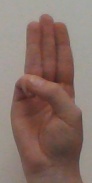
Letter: thaa